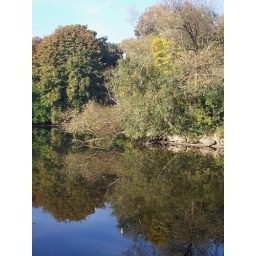
the white in the tree is the Great Egret